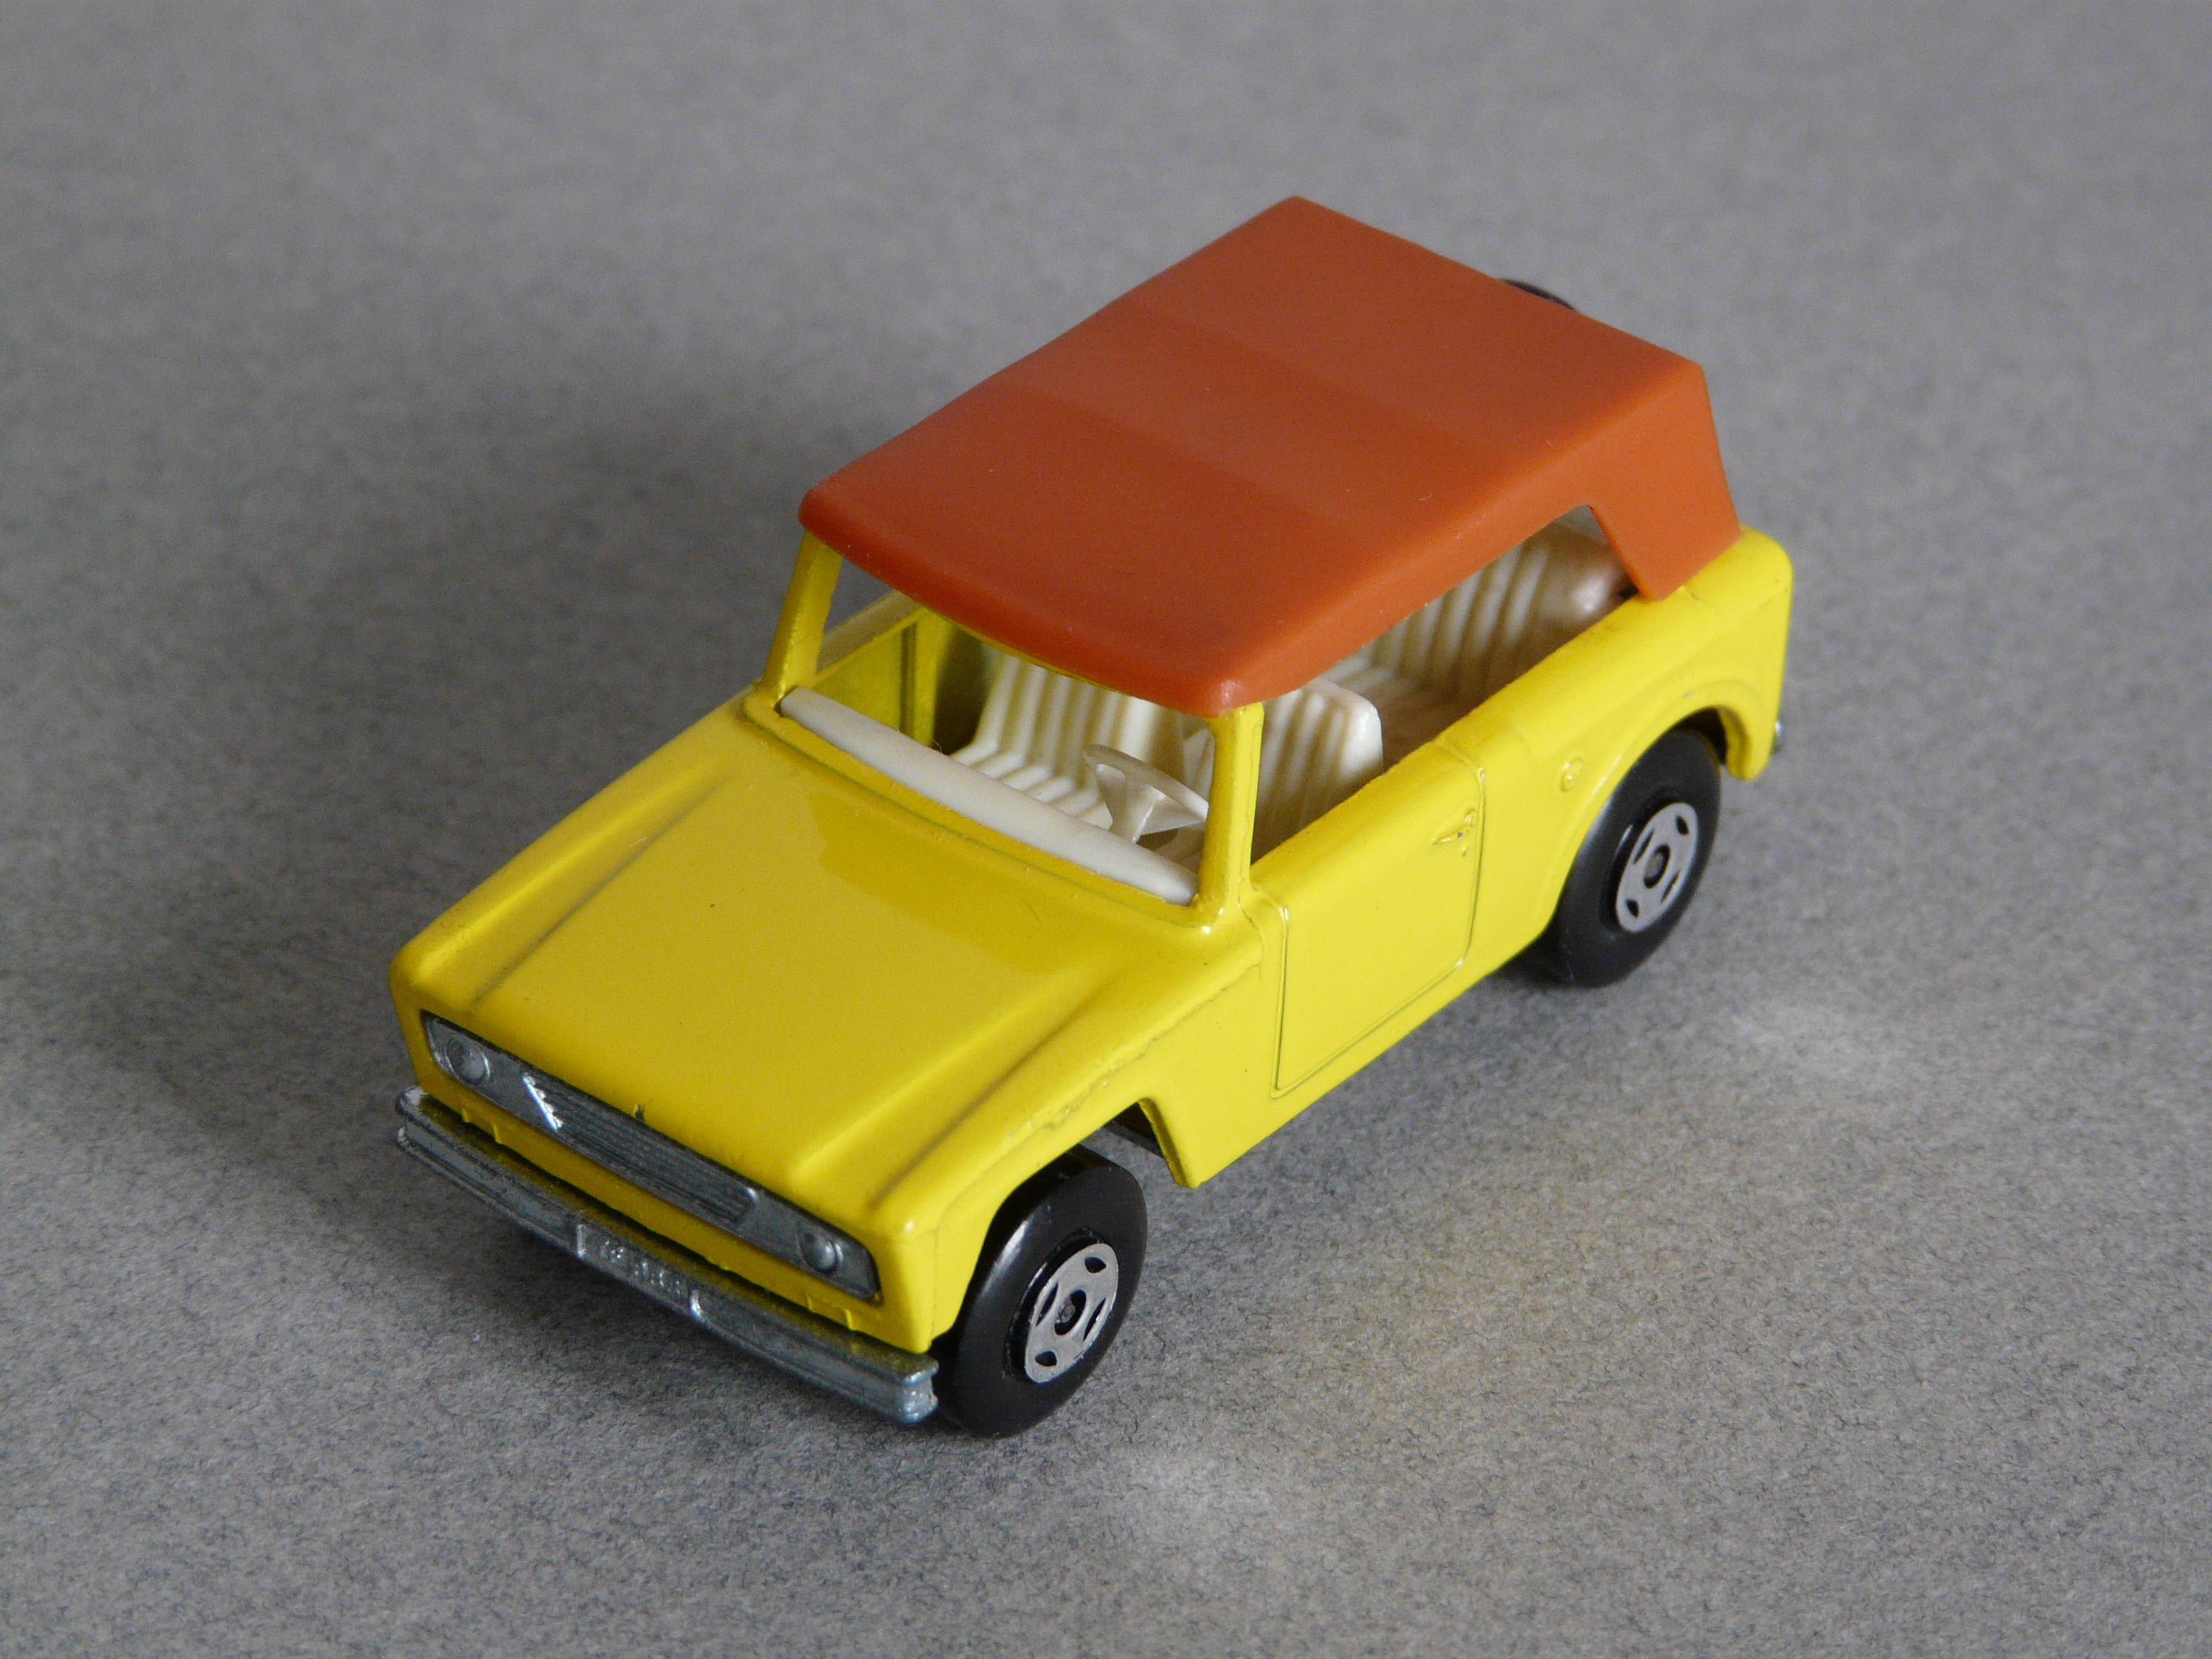
car, vehicle, yellow, toy, mini cooper, model car, land vehicle, small cars, scale models, scale model, automobile make, compact car, family car, subcompact car, miniature cars